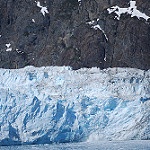
Label: glacier